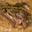
Label: frog